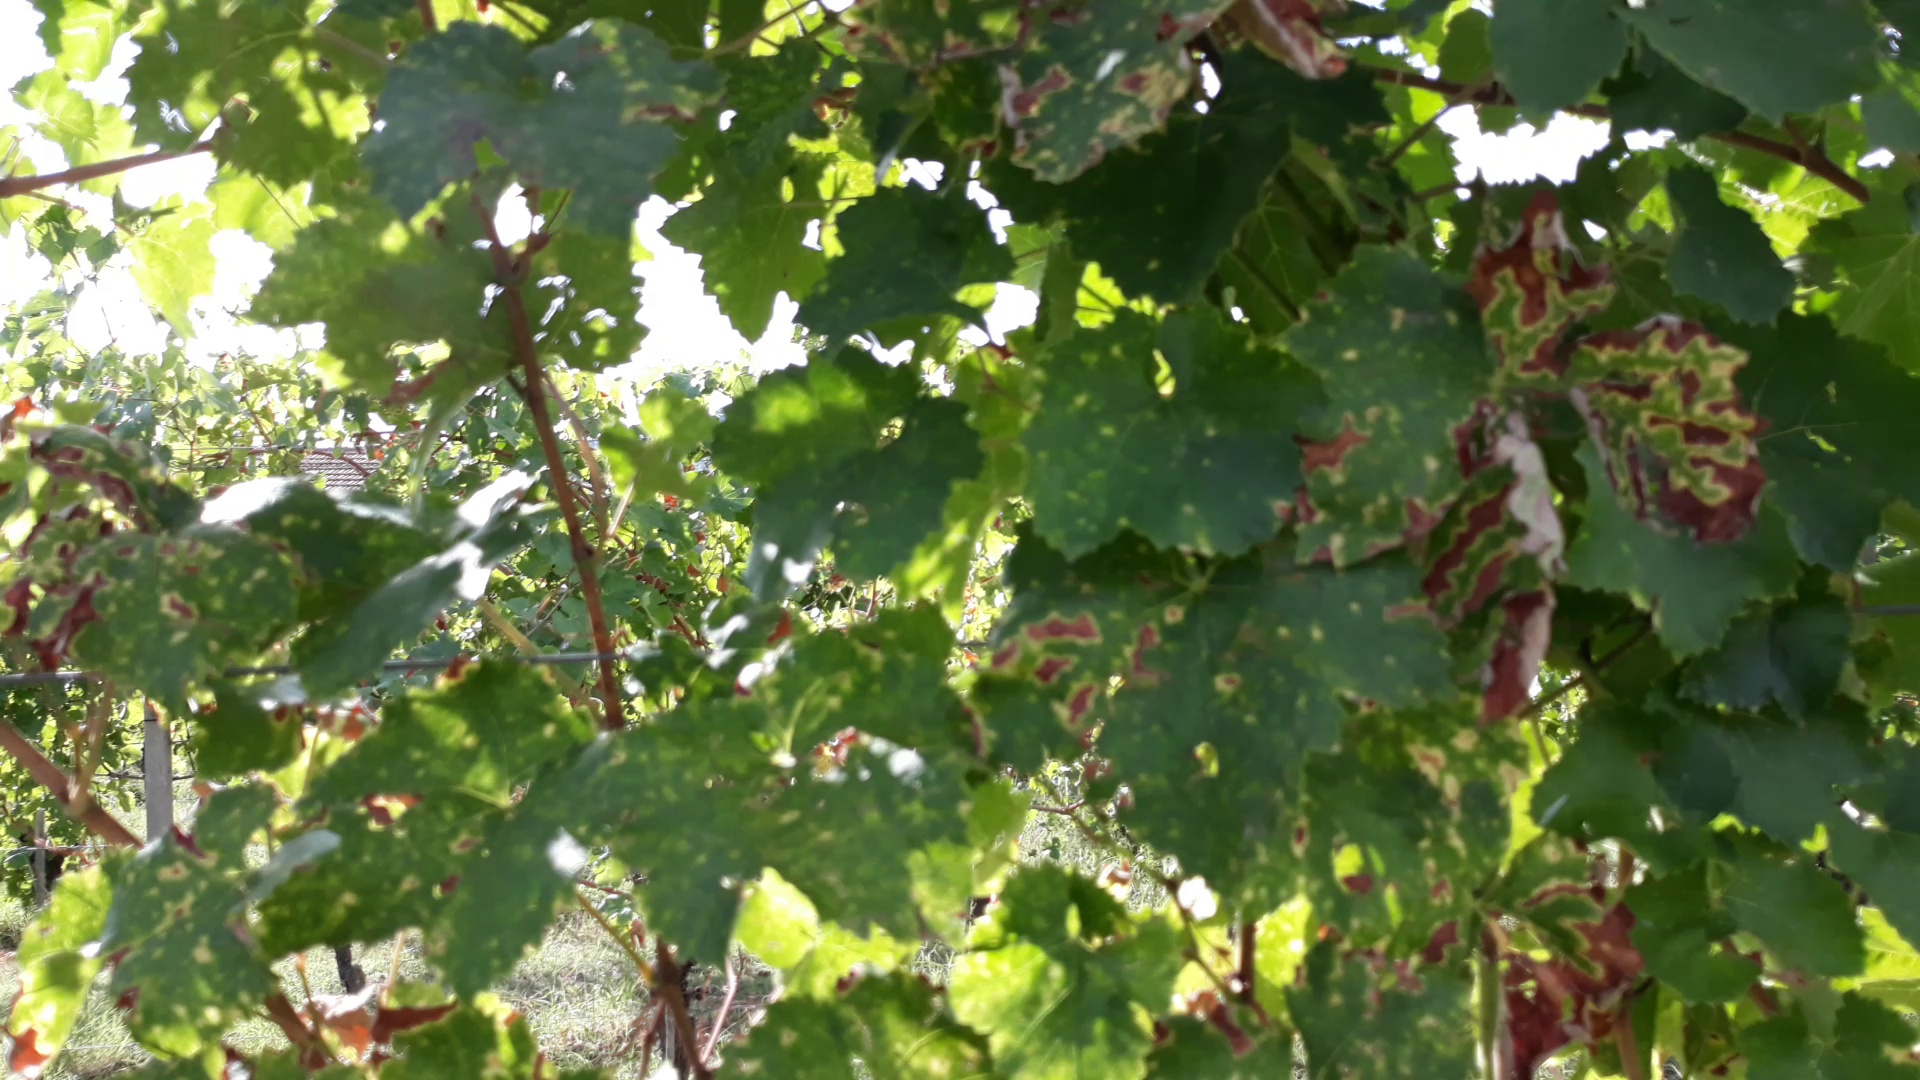
Label: esca